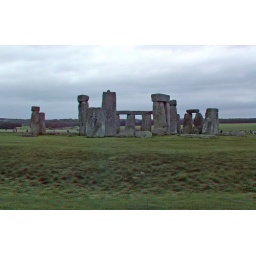
Stonehenge in anaglyph 3D stereo red cyan glasses needed